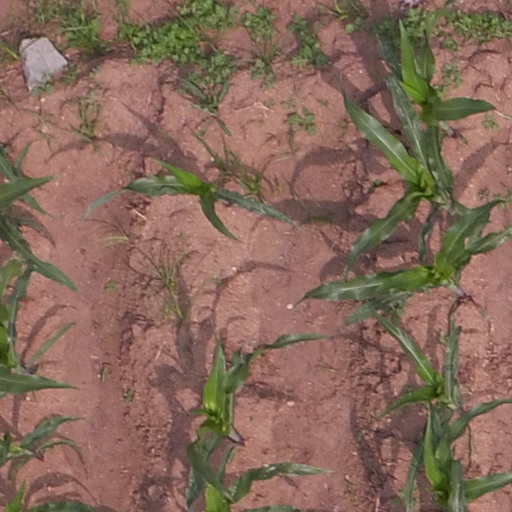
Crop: maize; corn